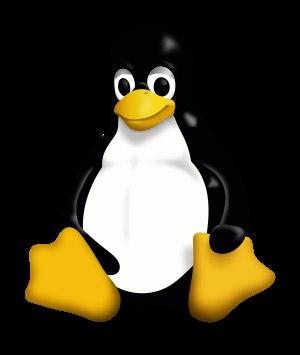
Première génération : des relais aux lampes
Linux est, au sens restreint, le noyau de système d'exploitation Linux, et au sens large, tout système d'exploitation fondé sur le noyau Linux. Cet article couvre le sens large.
Tux est un manchot, mascotte officielle du noyau Linux. Dessiné par Larry Ewing en 1996, son usage est libre et se retrouve dans de très nombreux projets et logotypes liés à Linux.
Linux Professional Institute Inc. est un organisme à but non lucratif qui propose des certifications pour des administrateurs système et des programmeurs Linux.